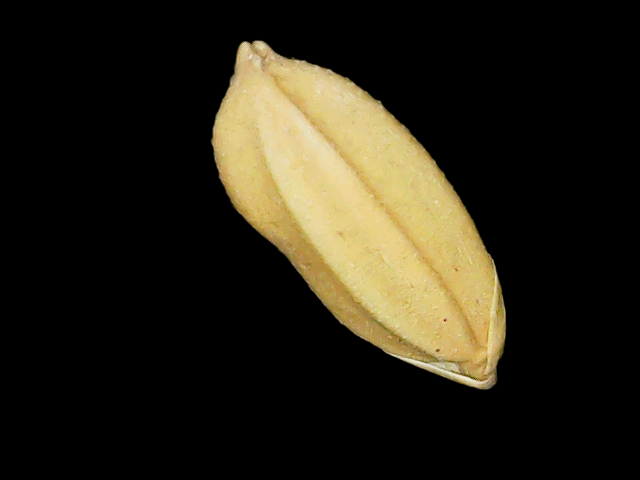
Rice variety: Binadhan08